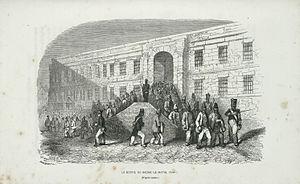
Les forçats sortent du Bagne de Brest pour aller au travail, sous la surveillance des gardes-chiourme. le dessinateur a pris de grandes libertés avec l’architecture de la façade.
Le bagne de Brest était un établissement pénitentiaire, en activité de 1749 à 1858. Le bâtiment principal du bagne, construit par Antoine Choquet de Lindu de 1750 à 1751, dominait le port du long de ses 254 mètres, à l'emplacement de l'actuel boulevard Jean-Moulin, sur la rive gauche de la Penfeld. Il fut détruit à la fin des années 1940 lors de la reconstruction de Brest. Deuxième bagne de France après celui de Toulon, il pouvait loger jusqu'à 3 700 forçats, et a accueilli près de 60 000 condamnés en un siècle, dont un tiers est mort en détention. Il a joué un rôle clef tant pour l'institution judiciaire et pénitentiaire que pour la ville de Brest, marquée par la présence de cette population atypique en plein cœur de la ville et par leurs nombreuses réalisations.